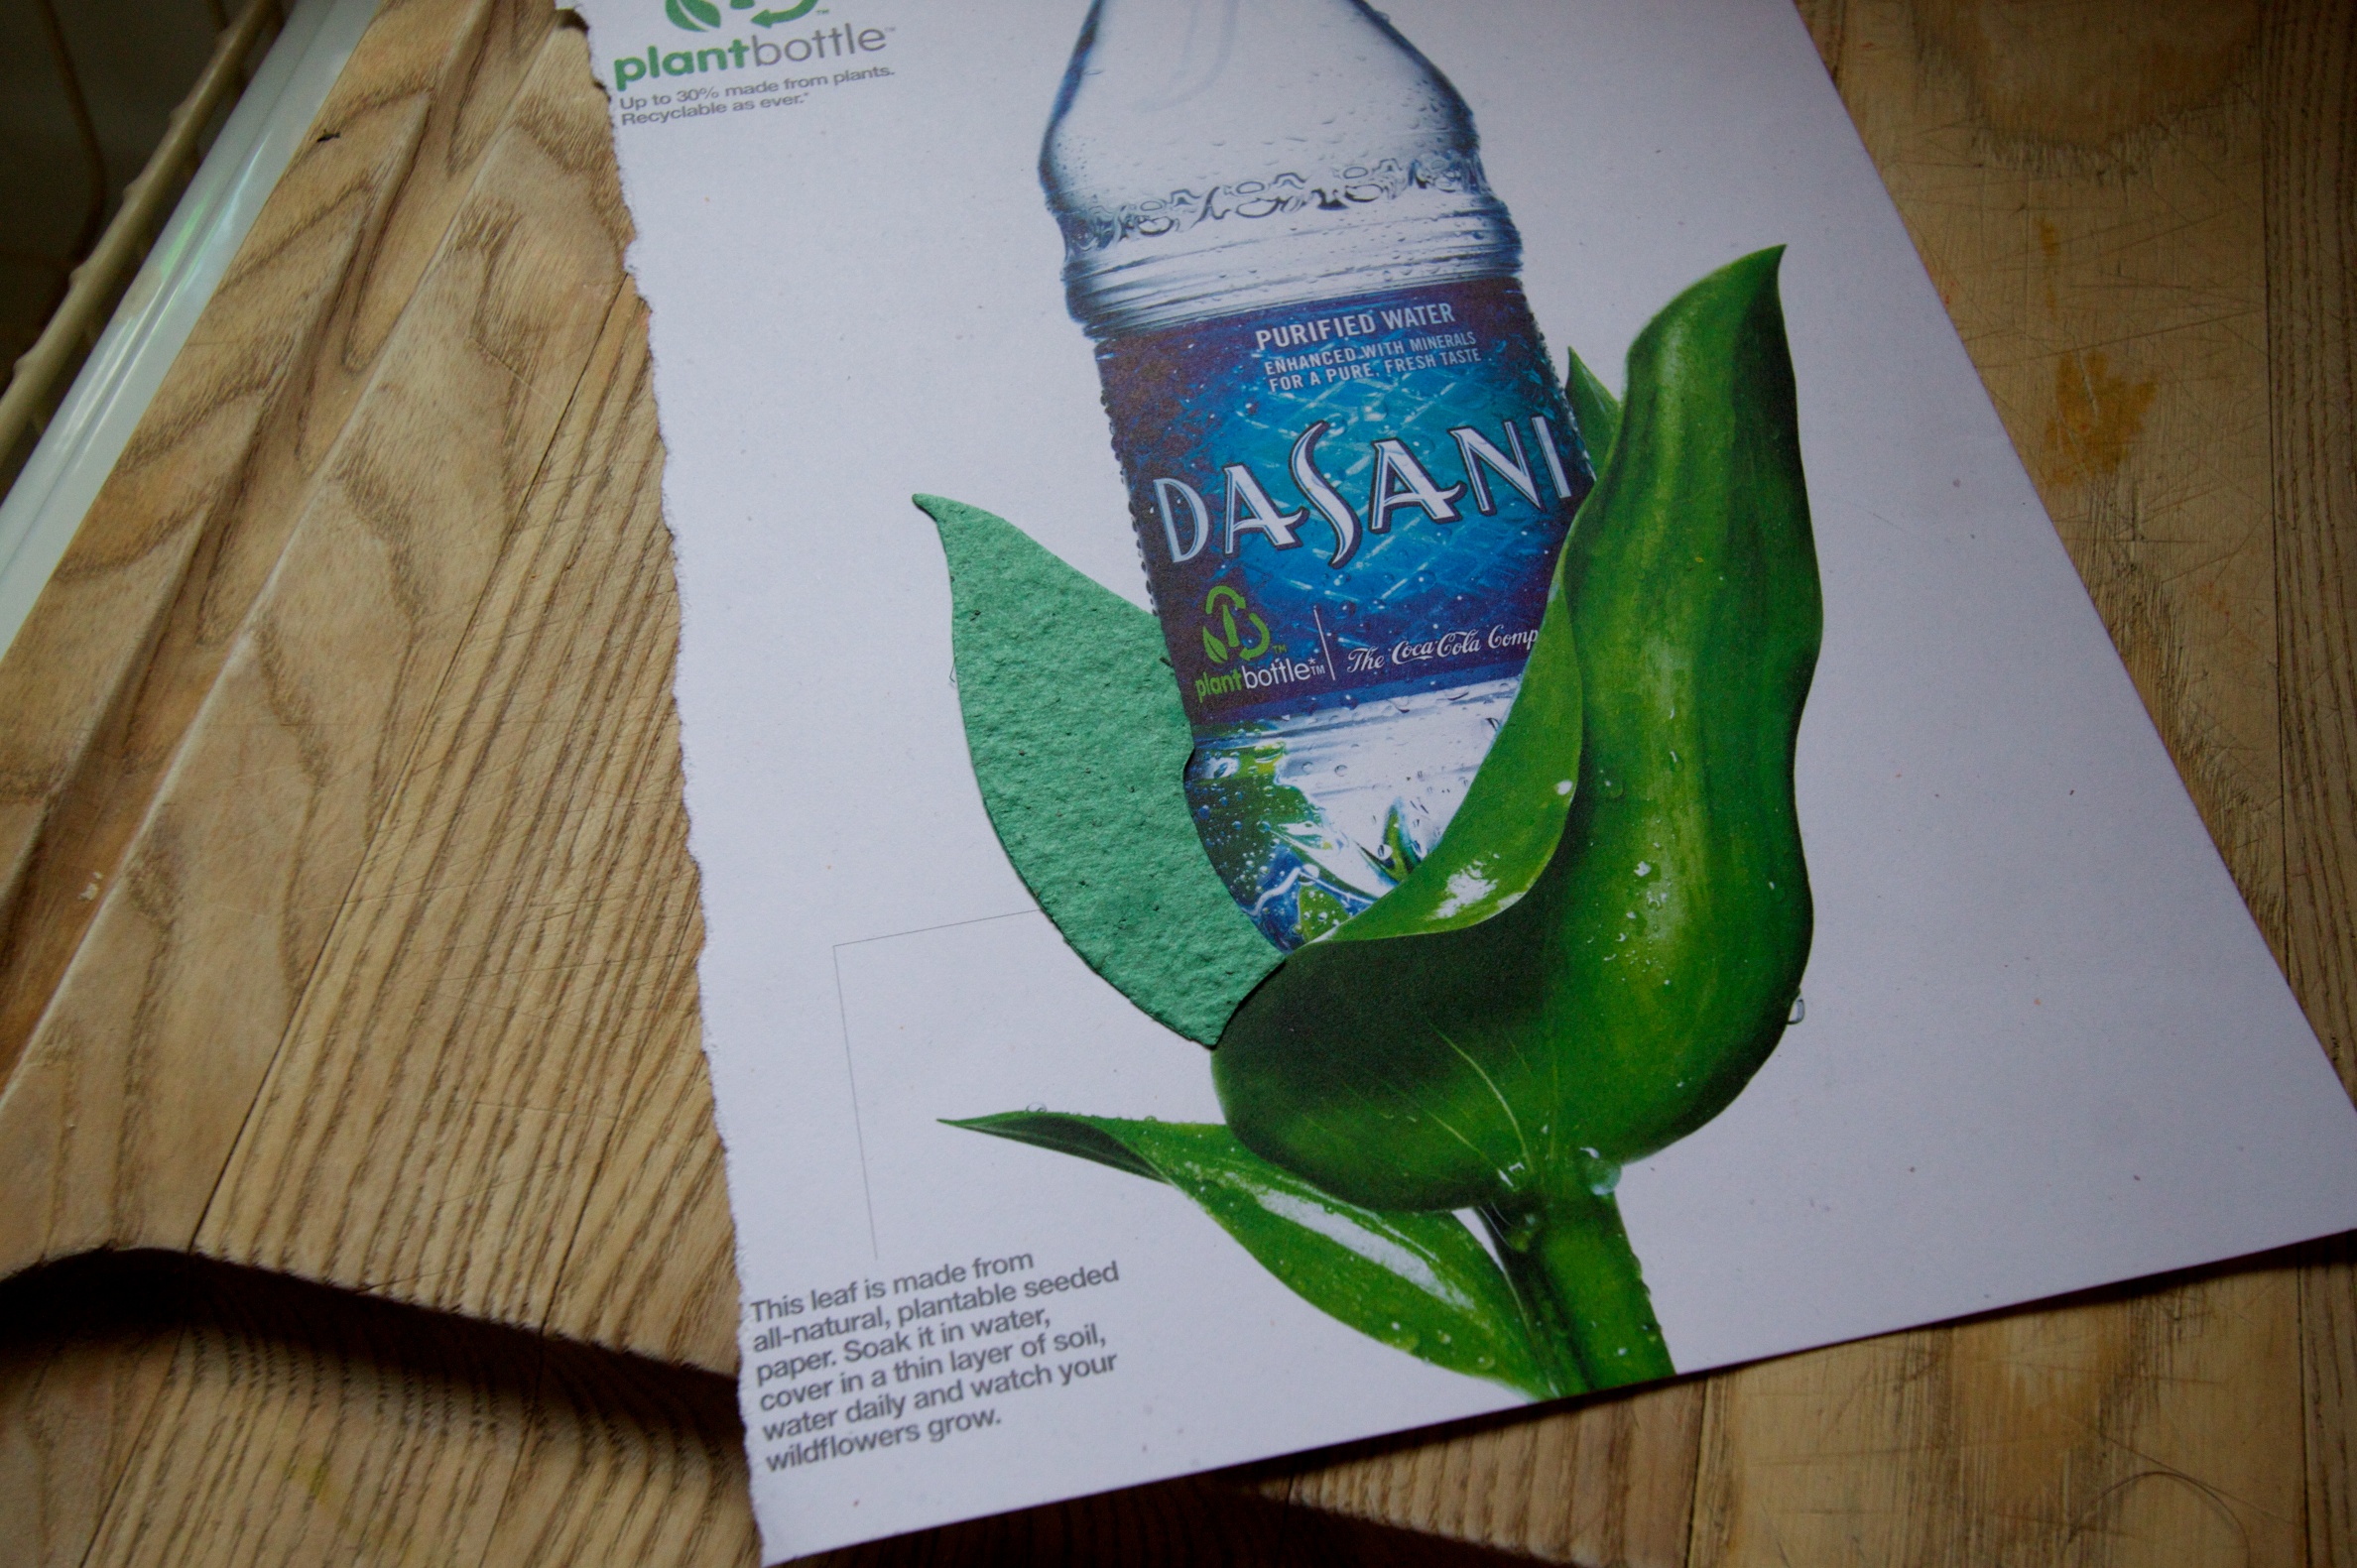
leaf, flower, green, art